250th Expeditionary Military Intelligence Battalion (United States)

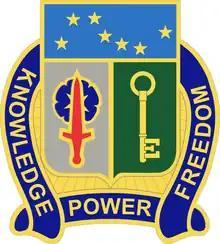
250th EMIB Distinctive Unit Insignia (DUI)

The 250th Expeditionary Military Intelligence Battalion (250th EMIBn) is a military intelligence unit that falls under the 100th Troop Command of the California Army National Guard, and under the 71st Expeditionary Military Intelligence Brigade of the Texas Army National Guard as part of its federal alignment within the United States Army under FORSCOM.